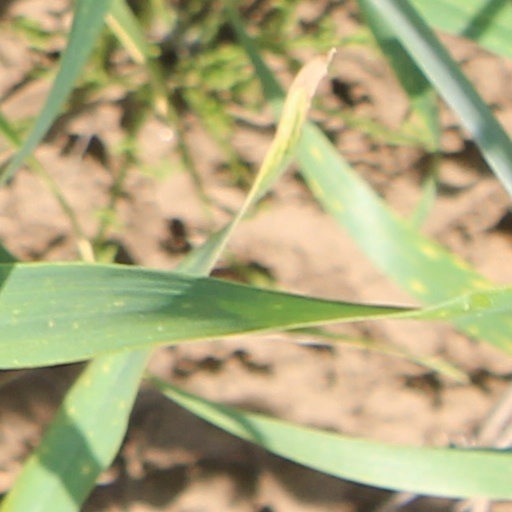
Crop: wheat